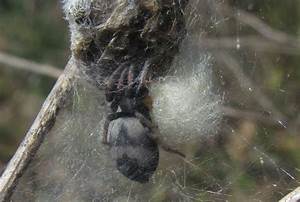
Label: spider